The 1975

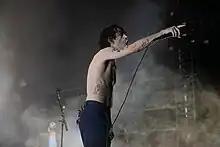

On 24 July 2019, the opening song of "Notes on a Conditional Form", titled "The 1975", was released, featuring climate activist Greta Thunberg, the proceeds of the song going to Extinction Rebellion. The lead single, entitled "People", was released on 22 August 2019. This was announced by a countdown on the band's social media accounts, including small snippets of lyrics from the song that fans could piece together. A second single, titled "Frail State of Mind", was released on 24 October. The music video for the song was released on 30 November 2019. The next single, "Me & You Together Song", was released on 16 January 2020.